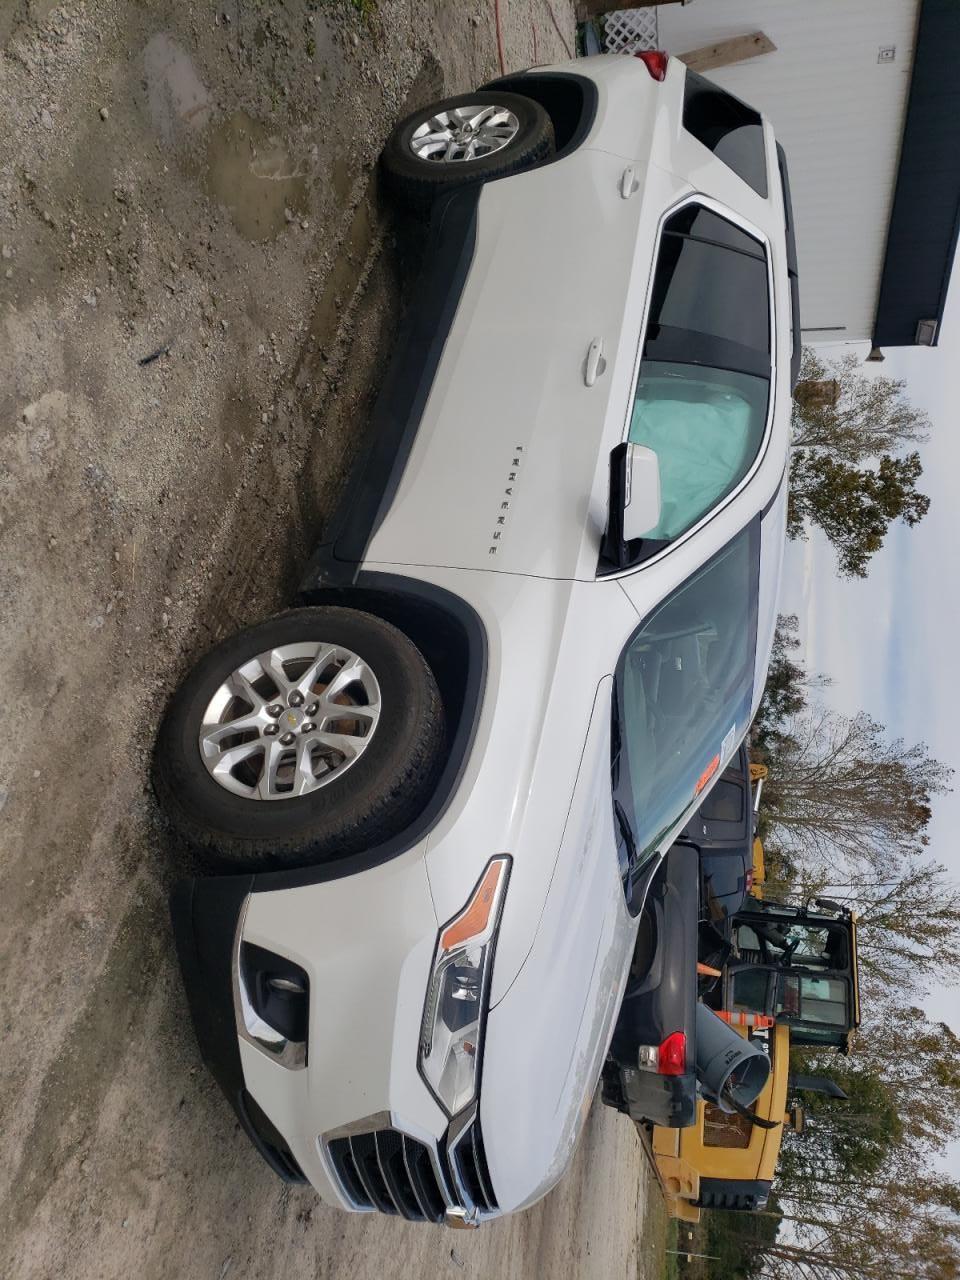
Aucun dommage détecté.
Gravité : aucun